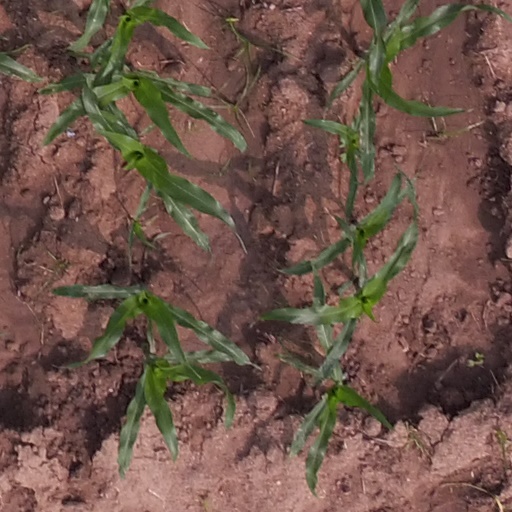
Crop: maize; corn